Ottonian art

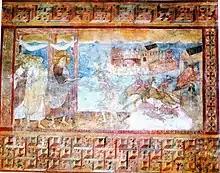
Jesus and the Gadarene swine, nave fresco in St George, Oberzell

Although it is clear from documentary records that many churches were decorated with extensive cycles of wall-painting, survivals are extremely rare, and more often than not fragmentary and in poor condition. Generally they lack evidence to help with dating such as donor portraits, and their date is often uncertain; many have been restored in the past, further complicating the matter. Most survivals are clustered in south Germany and around Fulda in Hesse; though there are also important examples from north Italy. There is a record of bishop Gebhard of Constance hiring lay artists for a now vanished cycle at his newly foundation (983) of Petershausen Abbey, and laymen may have dominated the art of wall-painting, though perhaps sometimes working to designs by monastic illuminators. The artists seem to have been rather mobile: "at about the time of the Oberzell pictures there was an Italian wall-painter working in Germany, and a German one in England".